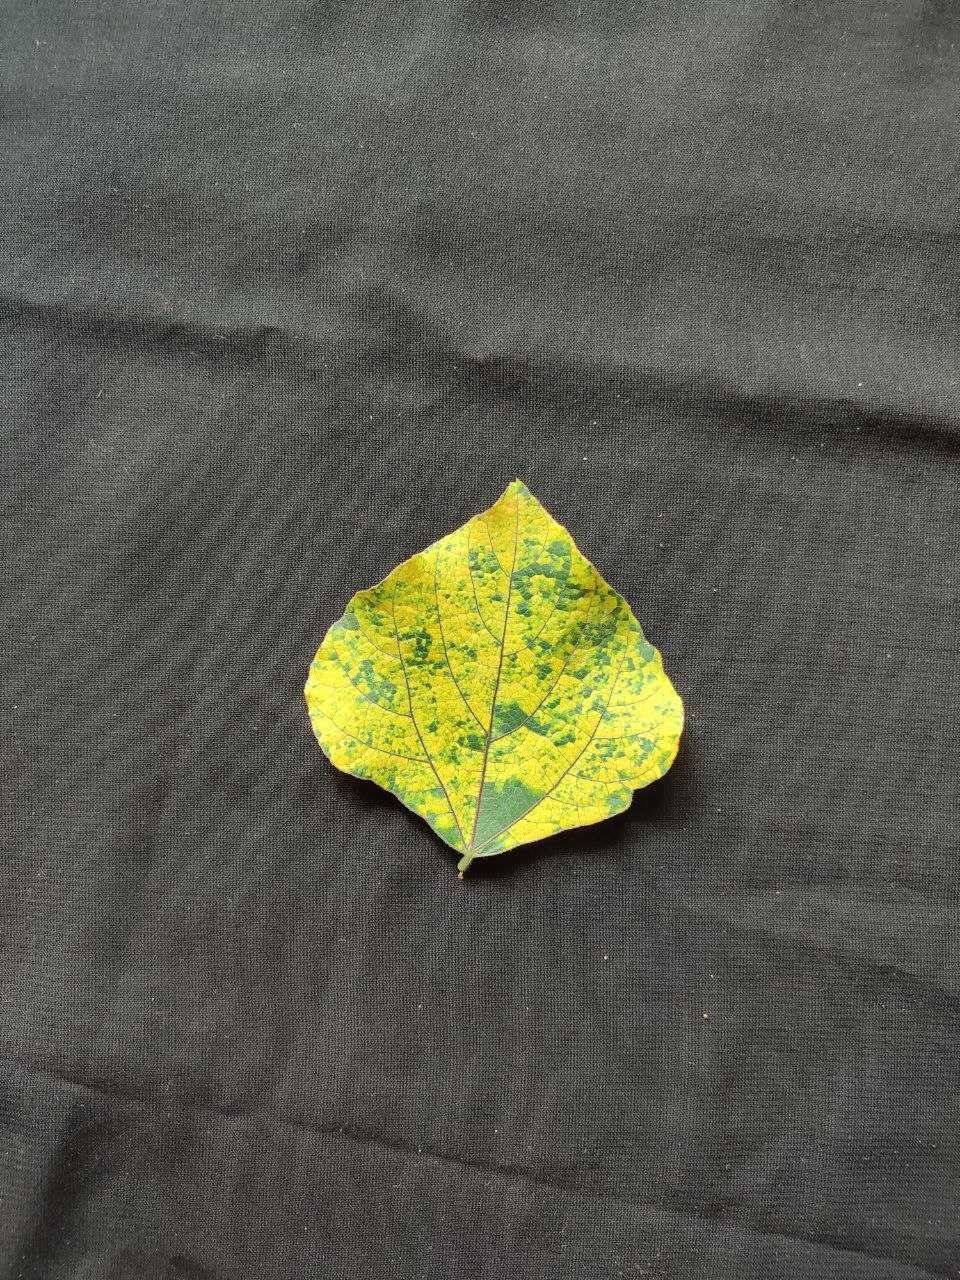
Crop: bean
Leaf condition: Mosaic Virus